John II Mavrocordatos

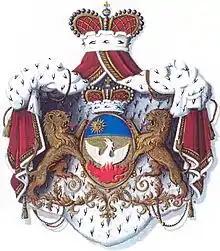
Mavrocordat coat of arms

John II Mavrocordatos (12 March 1712 – 29 July 1747) was a Phanariote who served as prince of Moldavia from 1743 to 1747.